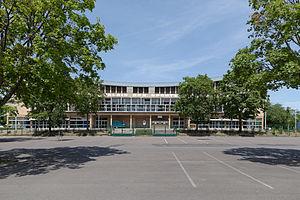
Les playoffs du championnat de France de Jeep Elite opposent à l'issue de la saison régulière les huit meilleures équipes du championnat. Ils se déroulent en trois tours. Le vainqueur est couronné champion de France.
Les playoffs du championnat de France de Pro A opposent à l'issue de la saison régulière les huit meilleures équipes du championnat. Ils se déroulent en trois tours. Le vainqueur est couronné champion de France et accède directement à l'Euroligue.
Les playoffs du championnat de France de Jeep Elite opposent à l'issue de la saison régulière les huit meilleures équipes du championnat. Ils se déroulent en trois tours. Le vainqueur est couronné champion de France.
Le palais des sports Jean-Michel-Geoffroy, abrégé localement en « le Palais des Sports », est une salle multi-sports située à Dijon.